University of South Australia

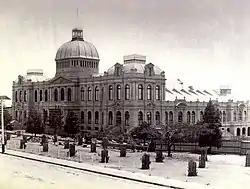
The now-demolished Jubilee Exhibition Building in 1885

The South Australian School of Art, the earliest antecedent institution of the University of South Australia, was established in 1856 at the former Royal South Australian Society of Arts. The independent art school, which went through many name changes, resided for most of its history at the Jubilee Exhibition Building which was later transferred to the University of Adelaide in 1929. It remained on its campus until 1962 when the building was demolished to make way for several university buildings. It is one of the oldest art schools in Australia, and the oldest public art school. The SASA Gallery in the Kuarna Building, which showcases creative works by students and researchers, is the modern descendant of the school.